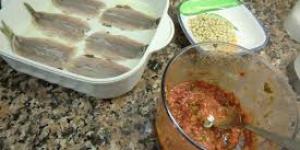
crema de sardinas